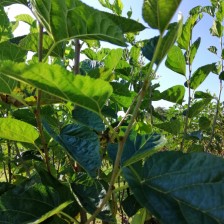
Variety: BlackOodTurkey